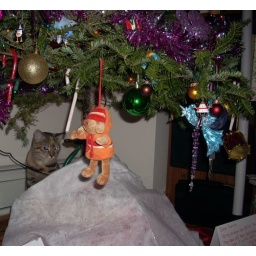
"innocent" Luna likes to drink the water in the tree stand